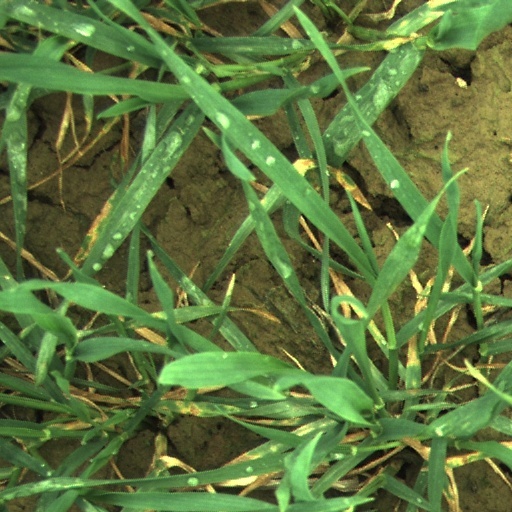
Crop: wheat